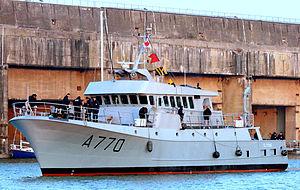
Bâtiment d'Instruction de Navigation français GLYCINE. Ecole navale de Brest
La Glycine (A770) est un Bâtiment d'Instruction de Navigation. C'est un bâtiment-école de la Marine nationale.